Shin-Shimonoseki Station

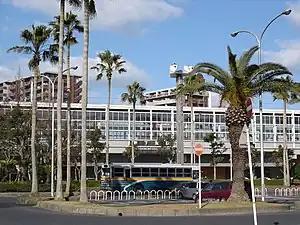
Shin-Shimonoseki Station East exit

is a passenger railway station located in the city of Shimonoseki, Yamaguchi Prefecture, Japan. It is operated by the West Japan Railway Company (JR West). It is also a freight depot for the Japan Freight Railway Company (JR Freight)